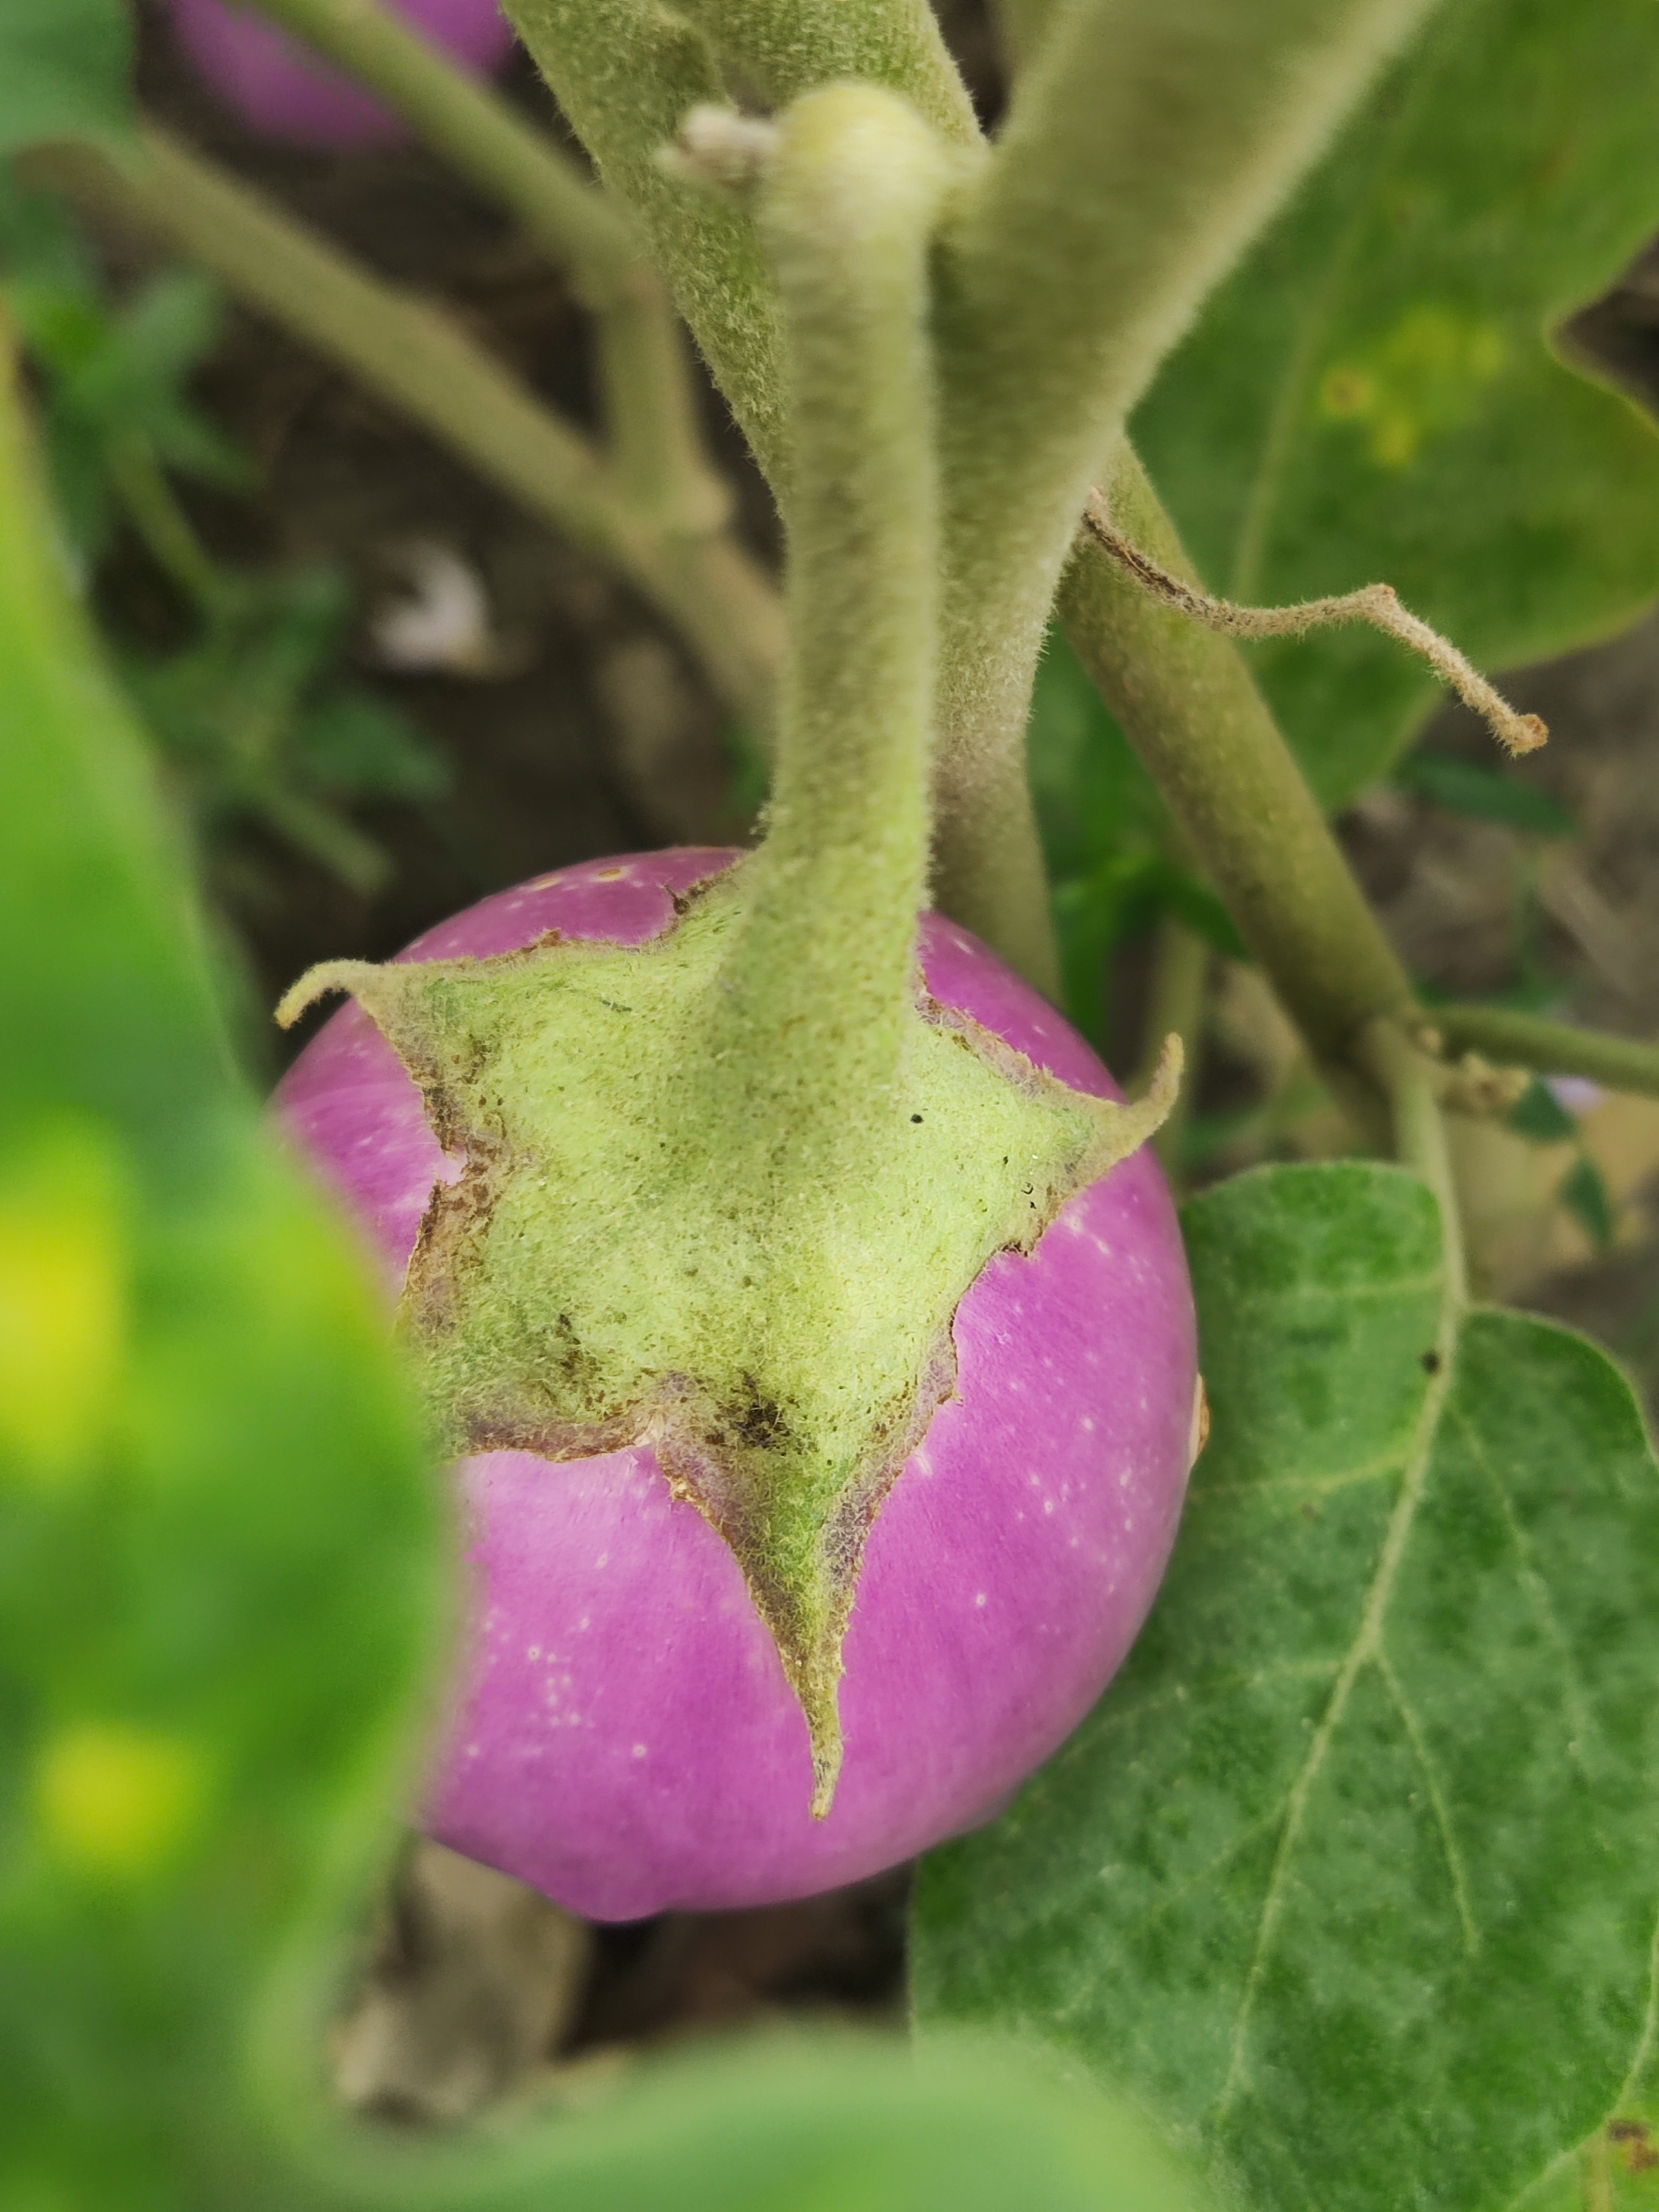
Label: Healty Brinjal